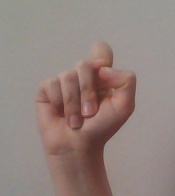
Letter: fa